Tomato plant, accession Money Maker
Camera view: tilt-top (135 deg); turntable rotation: 270 degrees
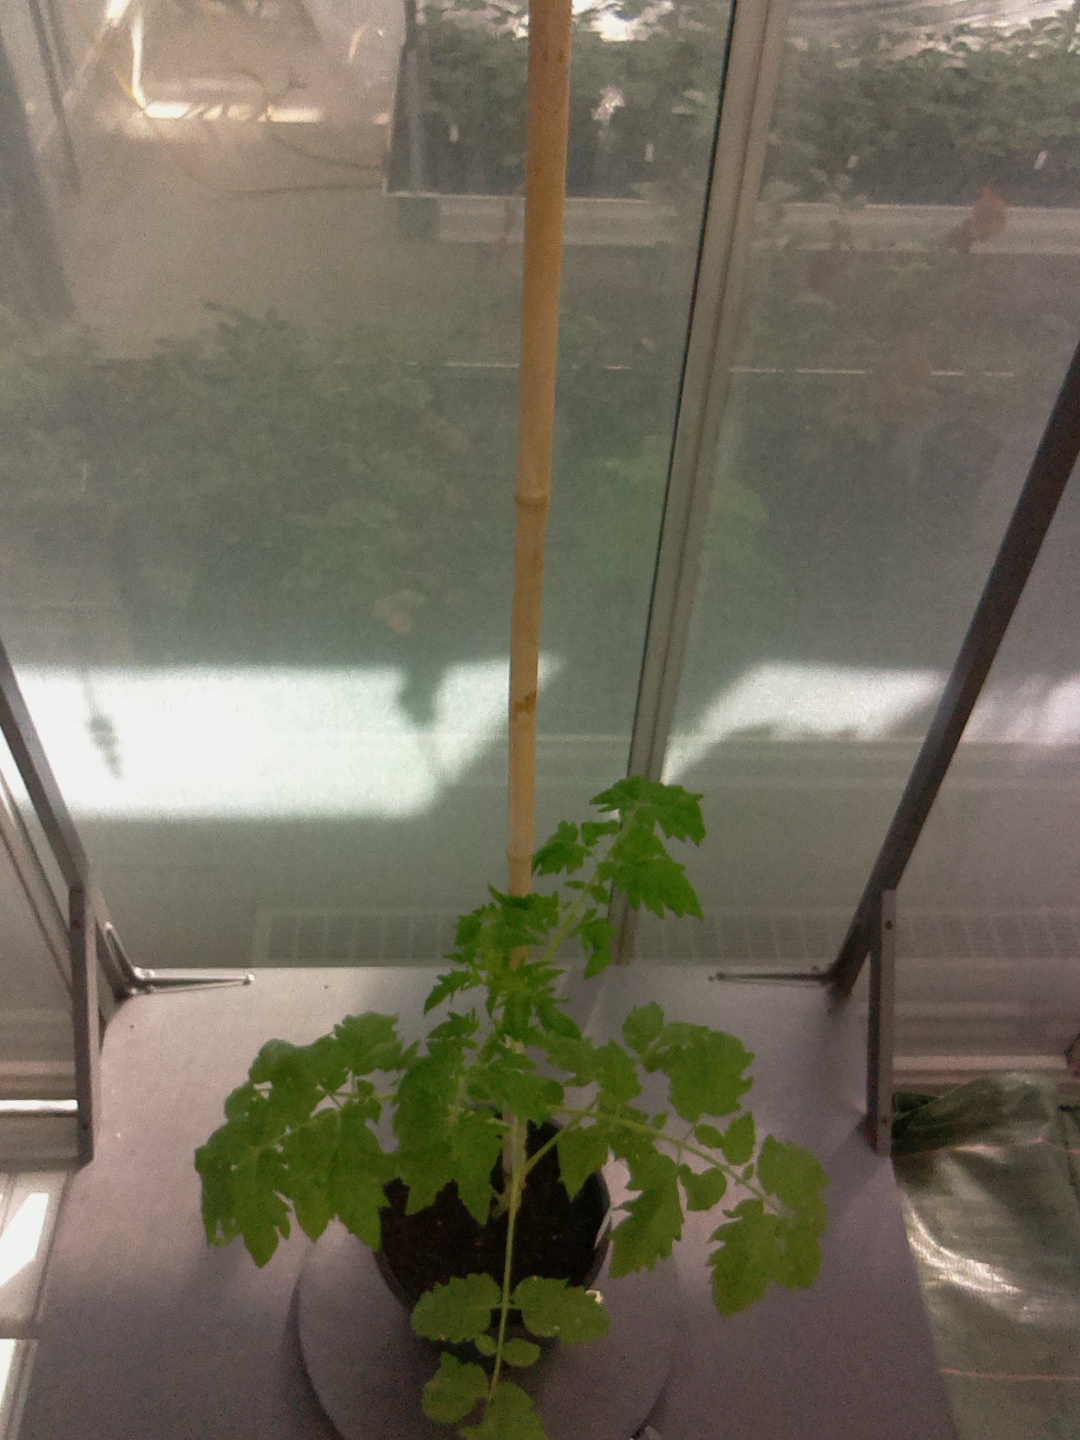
BBCH growth stage 15: 10 of true leaves visible